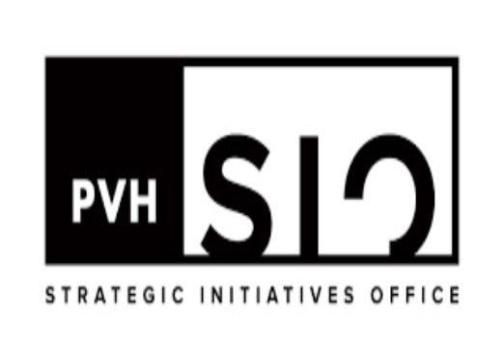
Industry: Clothes